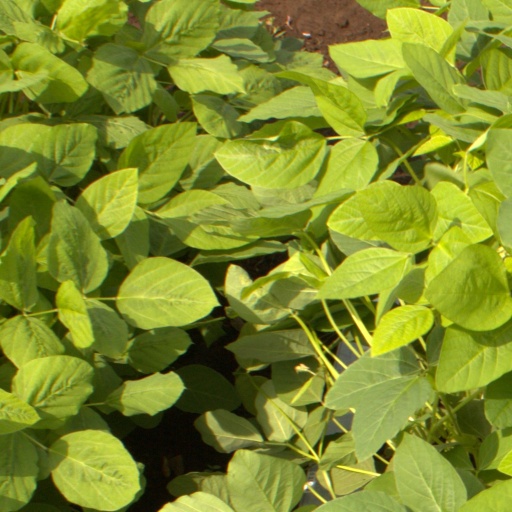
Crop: soybean